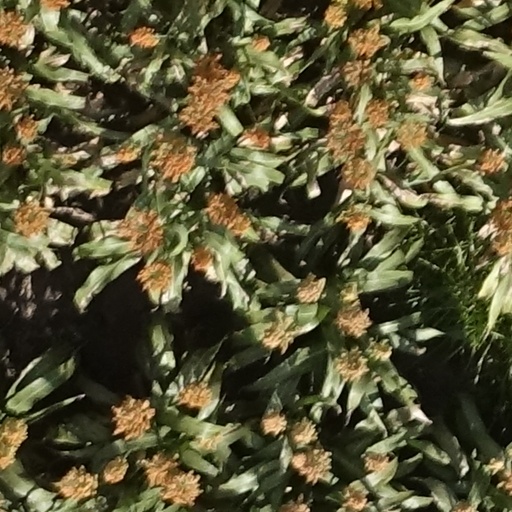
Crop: sorghum